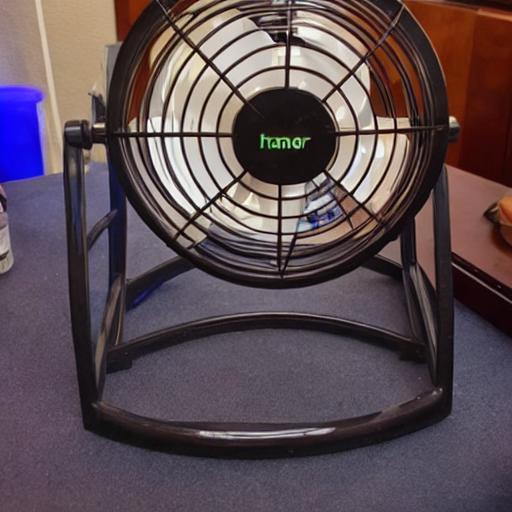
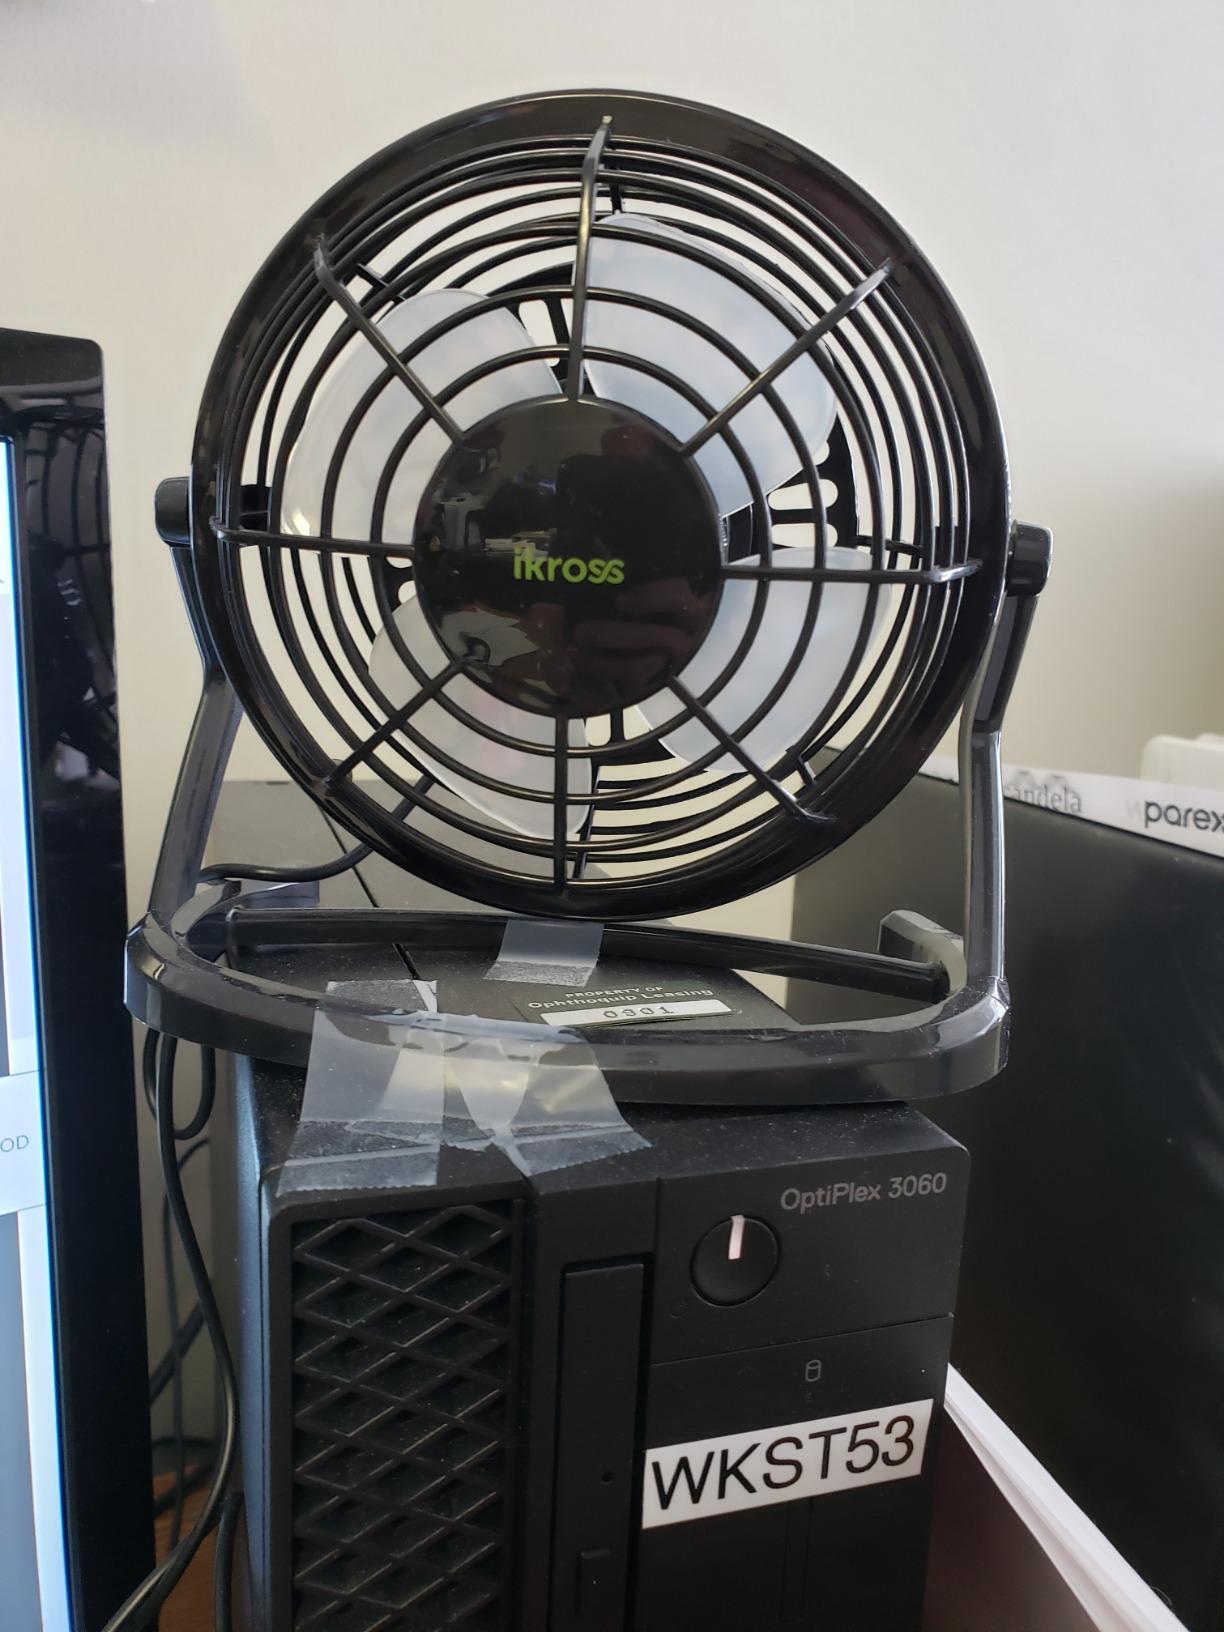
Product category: fan
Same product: no